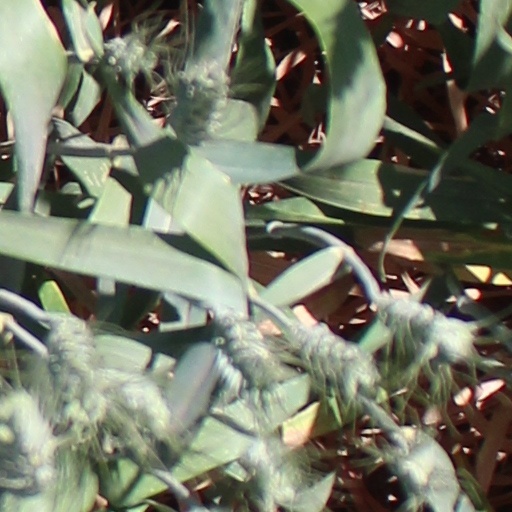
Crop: wheat